Glasgow Salvage Corps

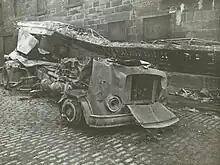
An AEC Mercury TL, which suffered immense damage when the building exploded. It is presumed that it had caught fire right after the explosion.

The explosion ripped apart the front and rear walls of the building, causing massive amounts of brickwork to collapse into Cheapside Street and Warrock Street. The impact instantly killed three firemen in the explosion because of the flying bricks and a further eleven at the rear of the building who were buried in the rubble. In the end, the devastating building fire claimed 14 men from Glasgow Fire Service and five men from Glasgow Salvage Corps: